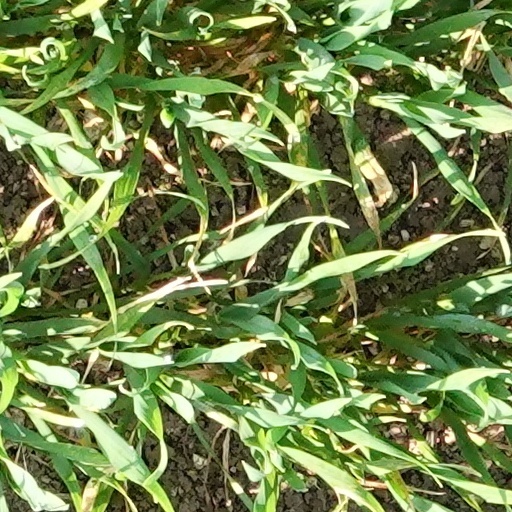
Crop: wheat